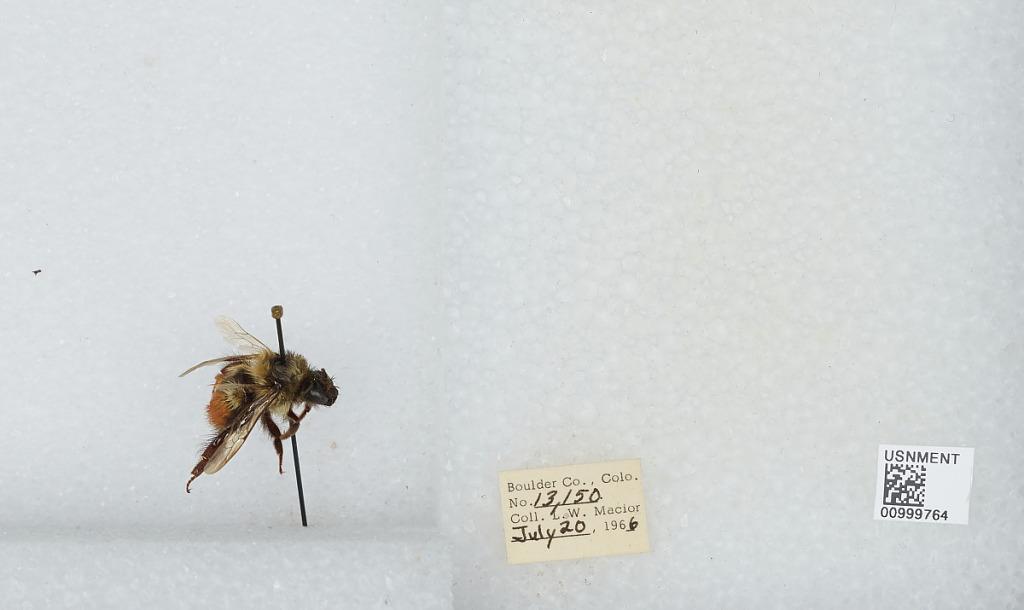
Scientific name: Bombus (Pyrobombus) melanopygus Nylander
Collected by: L. Macior
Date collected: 1966-7-20
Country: United States
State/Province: Colorado
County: Boulder
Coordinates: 40.015, -105.27